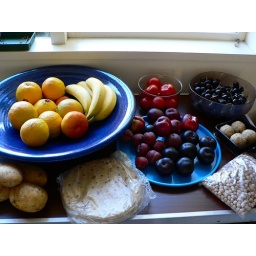
For fruit and vegetables from market gardens in Hobsonville; roti, chick peas and sweetmeats from the Sri Lankan shop